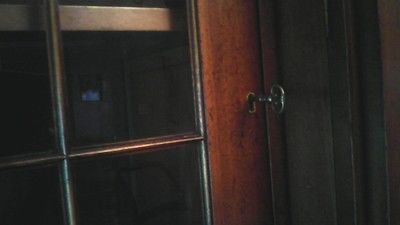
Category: cabinet